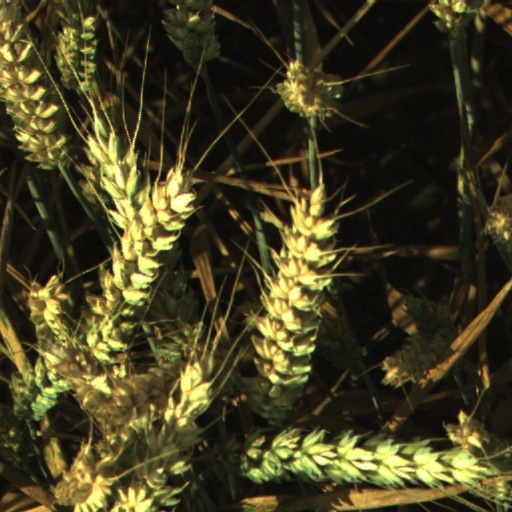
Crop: wheat